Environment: real
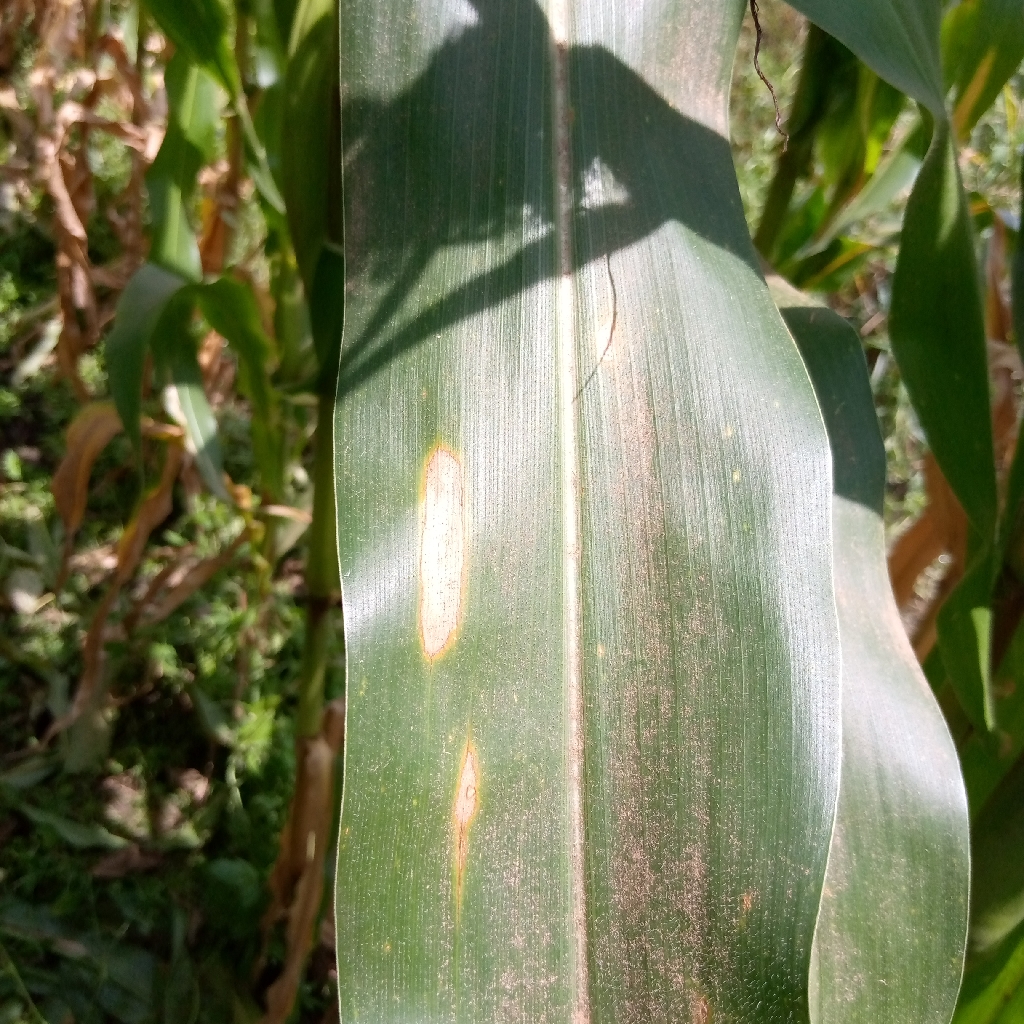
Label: northern_corn_leaf_blight